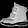
Label: Ankle boot